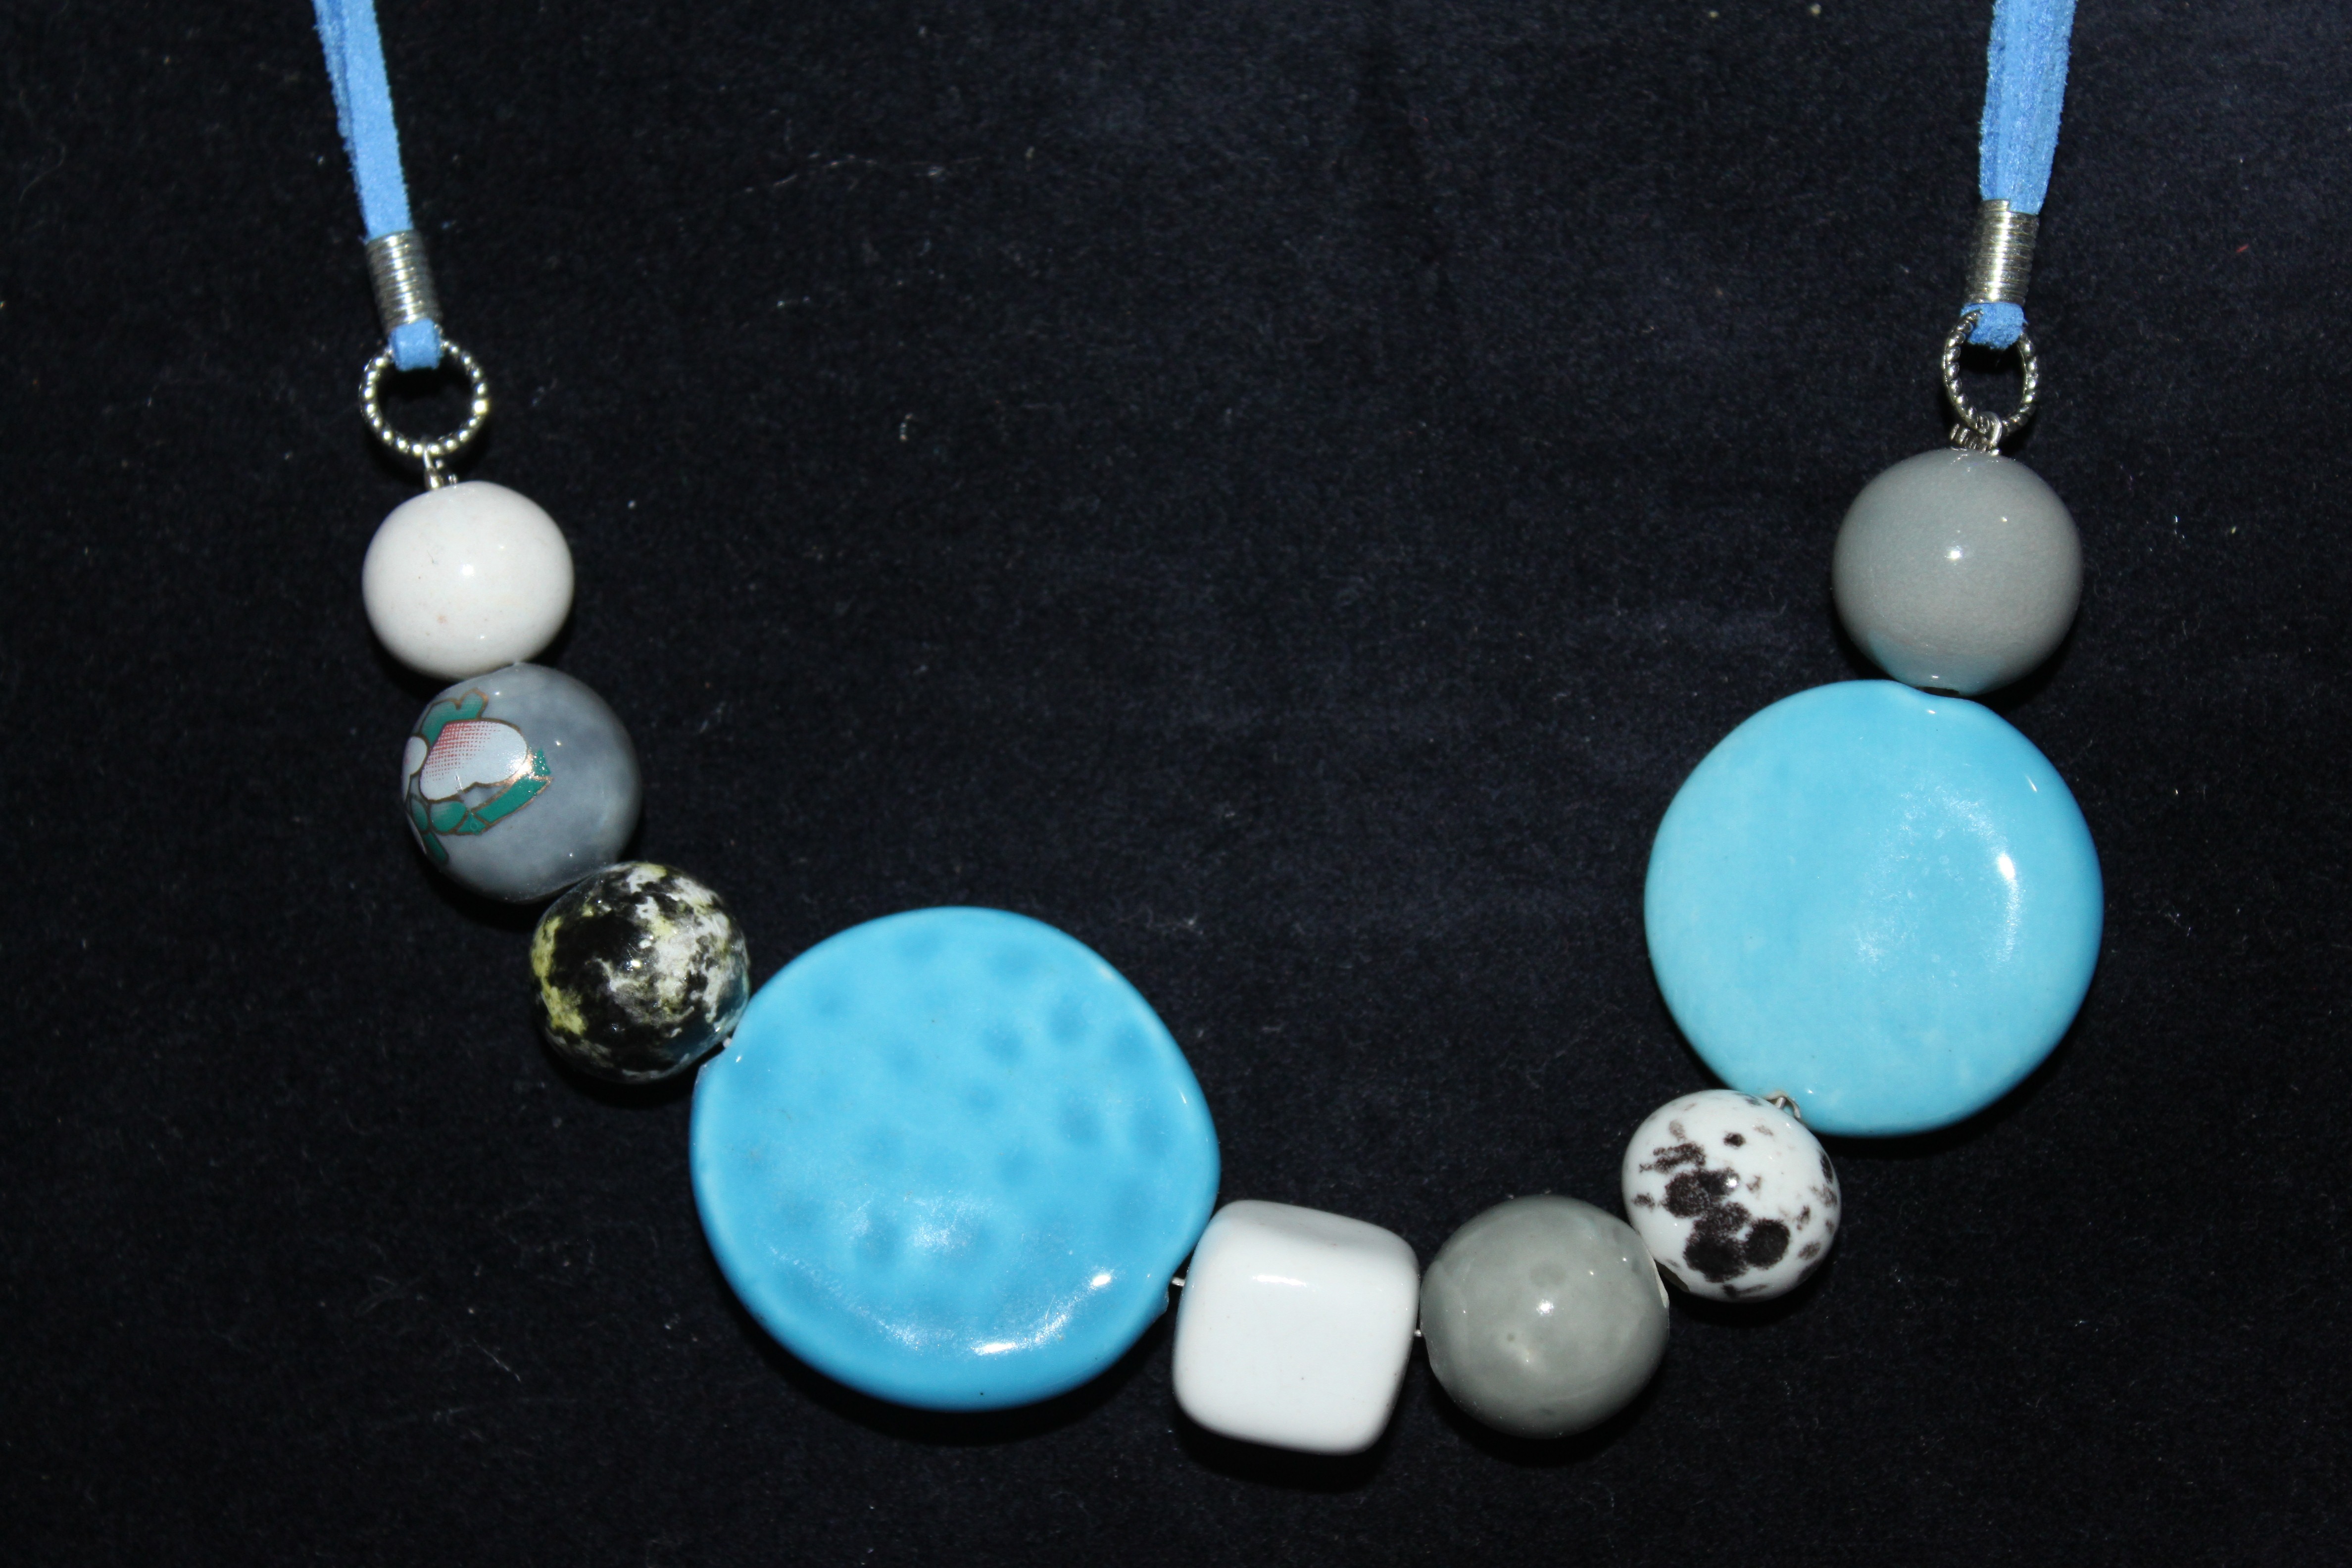
girl, woman, female, young, ceramic, blue, colorful, lady, bead, jewelry, necklace, jewellery, dress, turquoise, beautiful, beads, gemstone, necklaces, multi colored, jewelry making, fashion accessory, artistically strubg beads, strings of beads